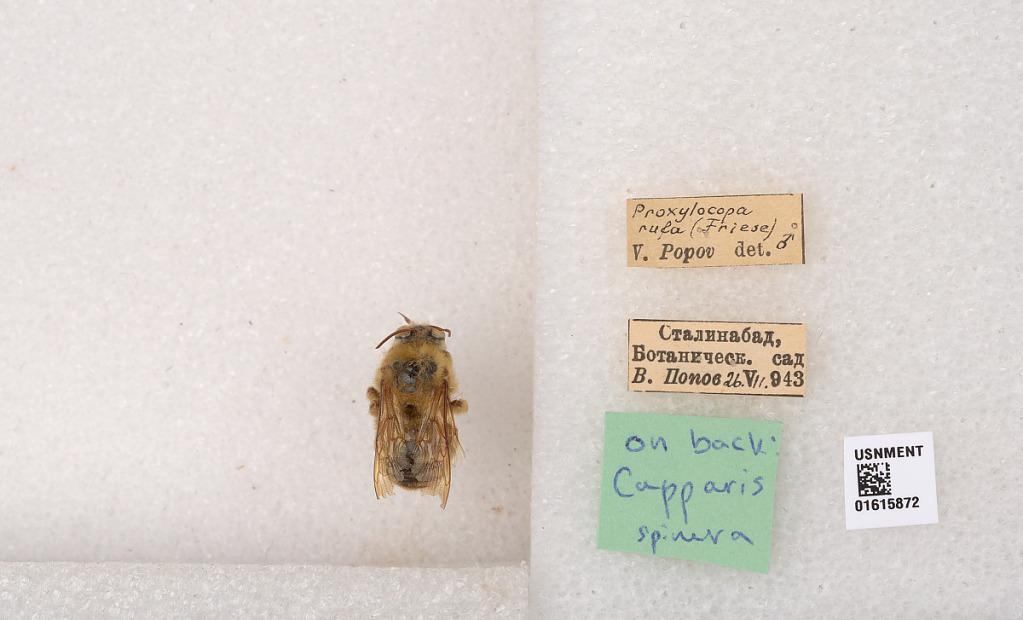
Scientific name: Xylocopa (Proxylocopa) rufa Friese
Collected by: B. Ilonoe
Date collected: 1943-7-26
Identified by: Popov, V